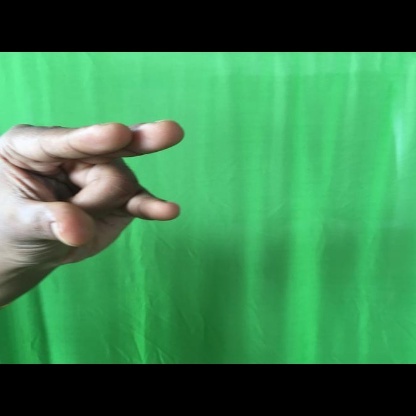
Mudra: Kangulam